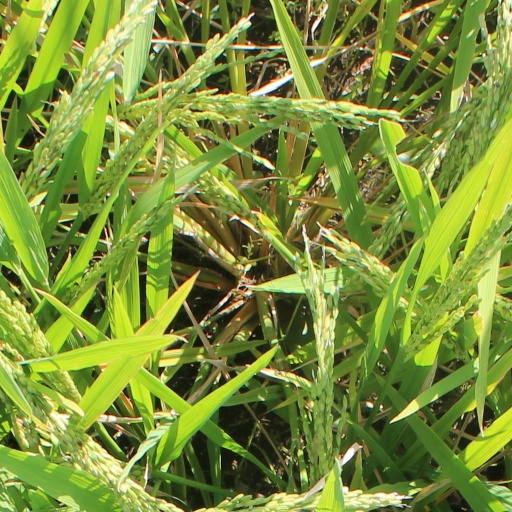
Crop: rice